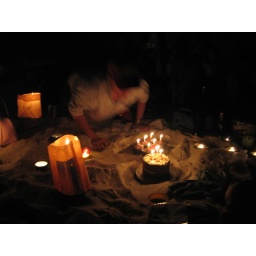
diving to blow out the candles (only a little bit of sand got in the icing)